Tlatelolco (archaeological site)

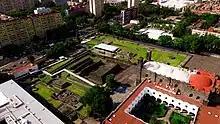
Aerial view of Tlatelolco archeological area.

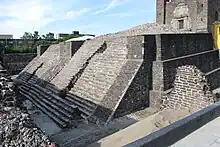
Ruins of the main temple

Tlatelolco is an archaeological excavation site in Mexico City, Mexico, where remains of the pre-Columbian city-state of the same name have been found. It is centered on the Plaza de las Tres Culturas. On one side of the square is this excavated Tlatelolco site, on a second is the oldest European school of higher learning in the Americas called the Colegio de Santa Cruz de Tlatelolco, and on the third stands a mid-20th-century modern office complex, formerly housing the Mexican Foreign Ministry, and since 2005 used as the "Centro Cultural Universitario" of UNAM (National University of Mexico).